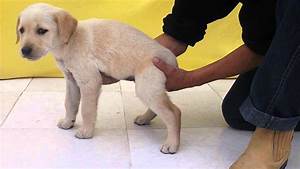
Label: cane